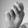
ASL letter: N